Ashe (Overwatch)

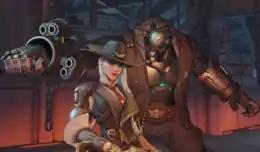
Unlike Ashe, B.O.B. didn't require changes after the initial draft, something Hill considered rare for "Overwatch"s development.

When developing "Reunion", an animated short for the "Overwatch" franchise, project director Jason Hill wanted to explore the "Deadlock" gang the character Cassidy had previously belonged to. He approached storyboard artist Mio del Rosario with the concept of the leader being "female with this big brim hat, and this long duster, and a lever-action rifle". In addition, her bodyguard would be an omnic, a type of robot within the "Overwatch" universe, but Hill wanted it to look different from those normally shown to illustrate that they came in "should be able to come in all shapes and sizes" and make him appear large. Del Rosario presented a basic sketch of Ashe, B.O.B. and other members of her gang, drawing Ashe in the center as an older woman with sunken cheeks and sharp features. Hill upon seeing it recalls commenting "Yes, that's it, that's it. This invoked the feeling that I wanted", praising the emphasis on her commanding presence being drawn front and center, while her large mustached bodyguard loomed in the background. He found her particularly striking, and as storyboarding progressed she became more and more the focus of the short.